HMS Ramillies (07)

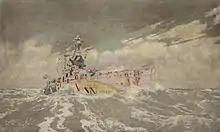
Painting of "Ramillies" depicting the vibrant colours and irregular shapes that characterised dazzle camouflage during the First World War

"Ramillies", the fourth ship of her name to serve in the Royal Navy, was laid down at the William Beardmore and Company shipyard in Dalmuir on 12 November 1913. During construction, the decision was made to fit the vessel with anti-torpedo bulges, since her hull was the least complete of the members of her class. She was christened "Ramillies" after the 1706 Battle of Ramillies and was launched on 12 September 1916, but she struck the slipway, badly damaging the bottom of her hull and her rudders. Since the dry docks in Dalmuir were not long enough to accommodate "Ramillies", she would have to be towed to the Gladstone Dock in Liverpool to be repaired by Cammell Laird. The ship was not seaworthy, however, so temporary repairs were effected in Dalmuir before she could be towed to Liverpool. Captain Henry Doughty was appointed in command on 11 April. The initial repairs were completed by May 1917, and she departed on 7 May; she ran aground on the way and had to be pulled free by eight tugboats on 23 May. These accidents significantly delayed completion of the ship compared to her sister ships, and she was the last member of the "Revenge" class to enter service with the Grand Fleet. Captain Percy Grant relieved Doughty in July and the ship was assigned to the 1st Battle Squadron in September 1917. "Ramillies" conducted extensive sea trials to determine what effect the bulges had on her speed and stability, and when it became clear that the bulges did not significantly reduce her speed and in fact improved stability, the Admiralty decided to install them on all four of her sisters.